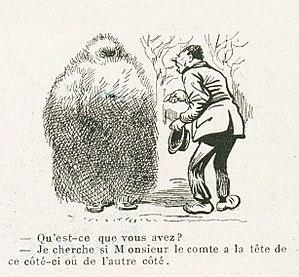
La semaine comique d'Henriot - La Vie au Grand Air du 16 mars 1906, p.II
Un manteau de fourrure est un manteau réalisé à partir de fourrure animale.
Le sport automobile français entre dans la légende en créant la première compétition automobile de l'histoire avec l'épreuve Paris-Rouen le 22 juillet 1894. Le premier prix est partagé entre Panhard & Levassor et les fils de Peugeot frères.